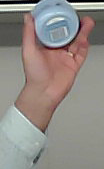
Product: nivea_baby